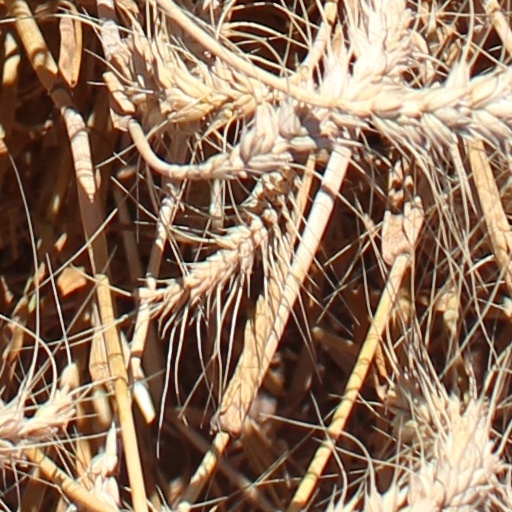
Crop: wheat